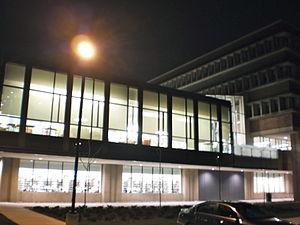
L'Osgoode Hall Law School de l'Université York, située à Toronto, est une des facultés de droit les plus vieilles et les plus prestigieuses du Canada. Un grand nombre d'hommes et de femmes politiques et de juges sont passés par cette école avant d'avancer dans leurs carrières.